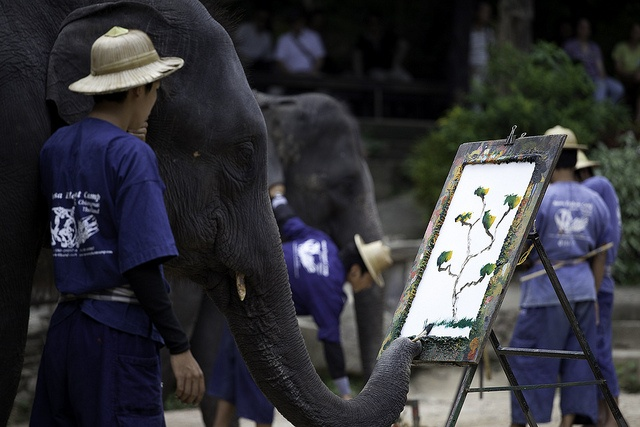
A man in a straw hat standing next to a zebra.
People watching an elephant painting a picture of a plant.
There is an elephant painting on an easel with its trunk.
AN ELEPHANT IS PAITING A NICE PIC WITH TRAINER
An elephant paints a picture while a handler watches.